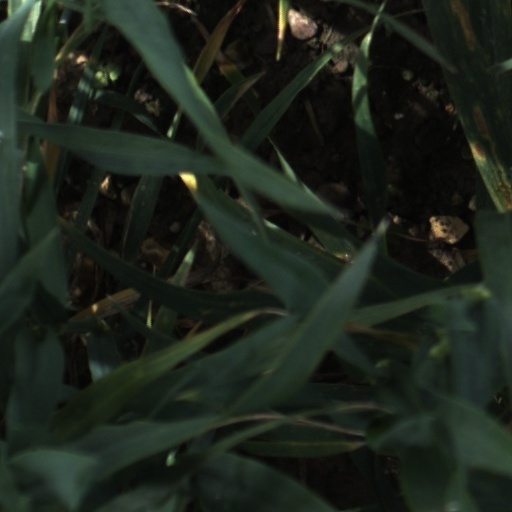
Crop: wheat